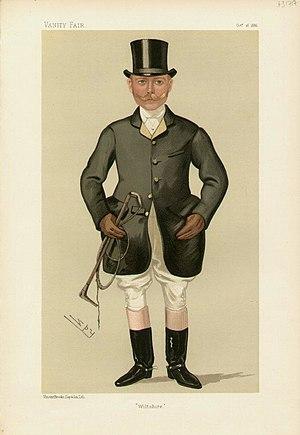
Walter Hume Long, 1ᵉʳ vicomte Long, est un politicien unioniste britannique. Au cours d'une carrière politique s'étalant sur plus de 40 ans, il occupe le poste de président du Board of Agriculture, président du Local Government Board, Secrétaire en chef pour l'Irlande, secrétaire d'État aux Colonies et premier lord de l'Amirauté. Il est également connu pour ses liens avec les unionistes irlandais et est chef du parti unioniste irlandais à la Chambre des communes de 1906 à 1910.